Doswellia

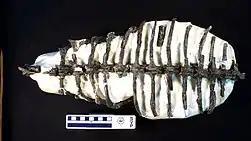
Vertebrae and ribs of the holotype of "Doswellia kaltenbachi"

The most complete specimens of "Doswellia" were discovered in 1974 during the construction of a sewage treatment plant in Doswell, Virginia. A party led by James Kaltenbach (the namesake of "Doswellia kaltenbachi") unearthed a large block containing a partial skeleton, including numerous vertebrae, ribs, osteoderms (bony plates), and other bones. This block, USNM 244214, has been designated the holotype of "D. kaltenbachi". Two additional slabs were later unearthed at the same site and almost certainly pertained to the same individual. One of these slabs contained additional vertebrae and ribs while the other contained a partial skull and mandible. These additional slabs were collectively termed the paratype, USNM 214823. An isolated right jugal found at the site (USNM 437574) was also referred to the species.